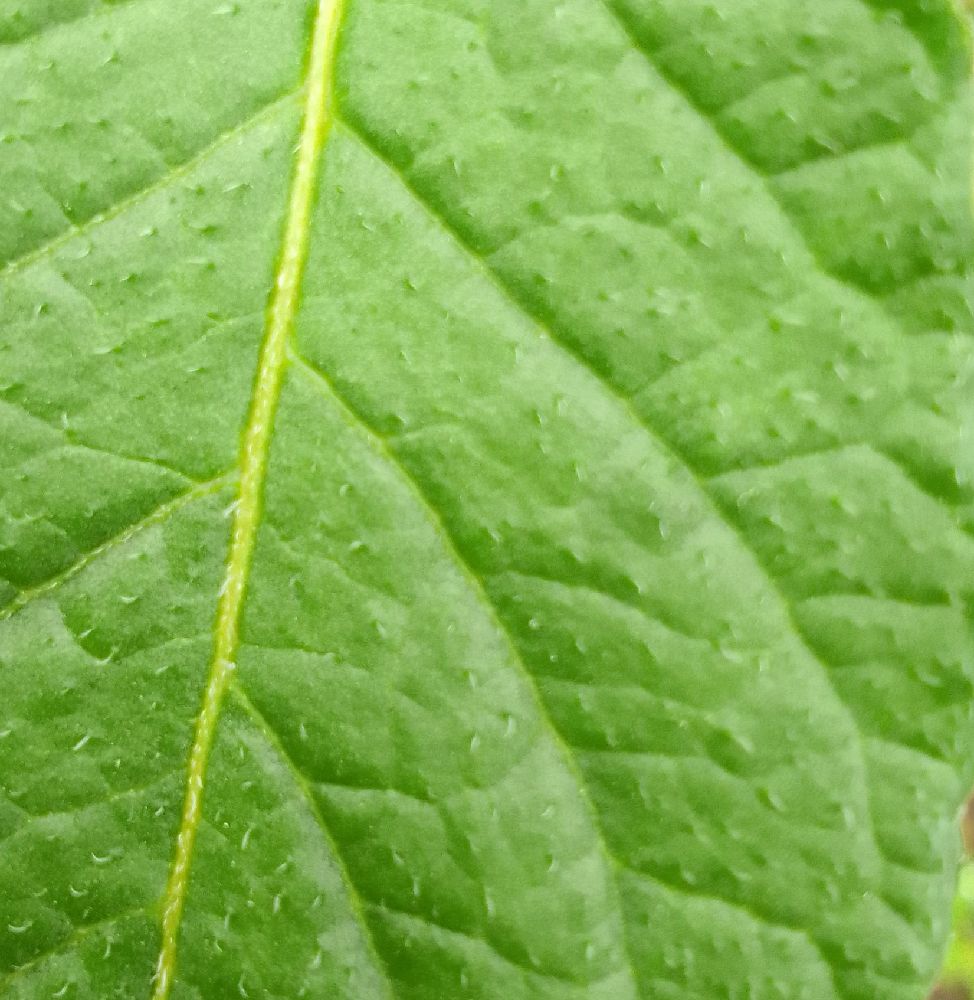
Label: Healthy